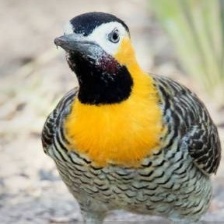
Species: CAMPO FLICKER
Scientific name: COLAPTES CAMPESTRIS